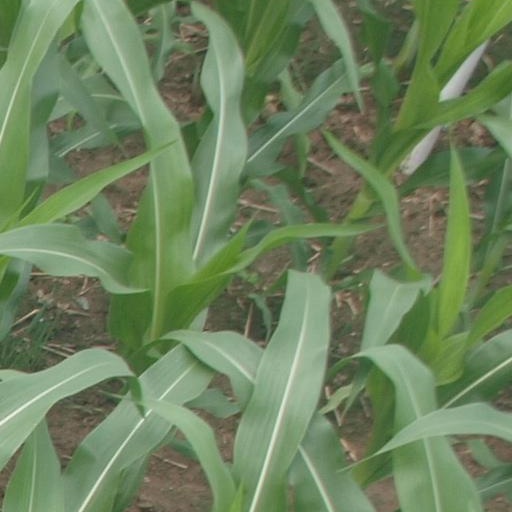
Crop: maize; corn